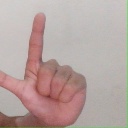
अक्षर: ल